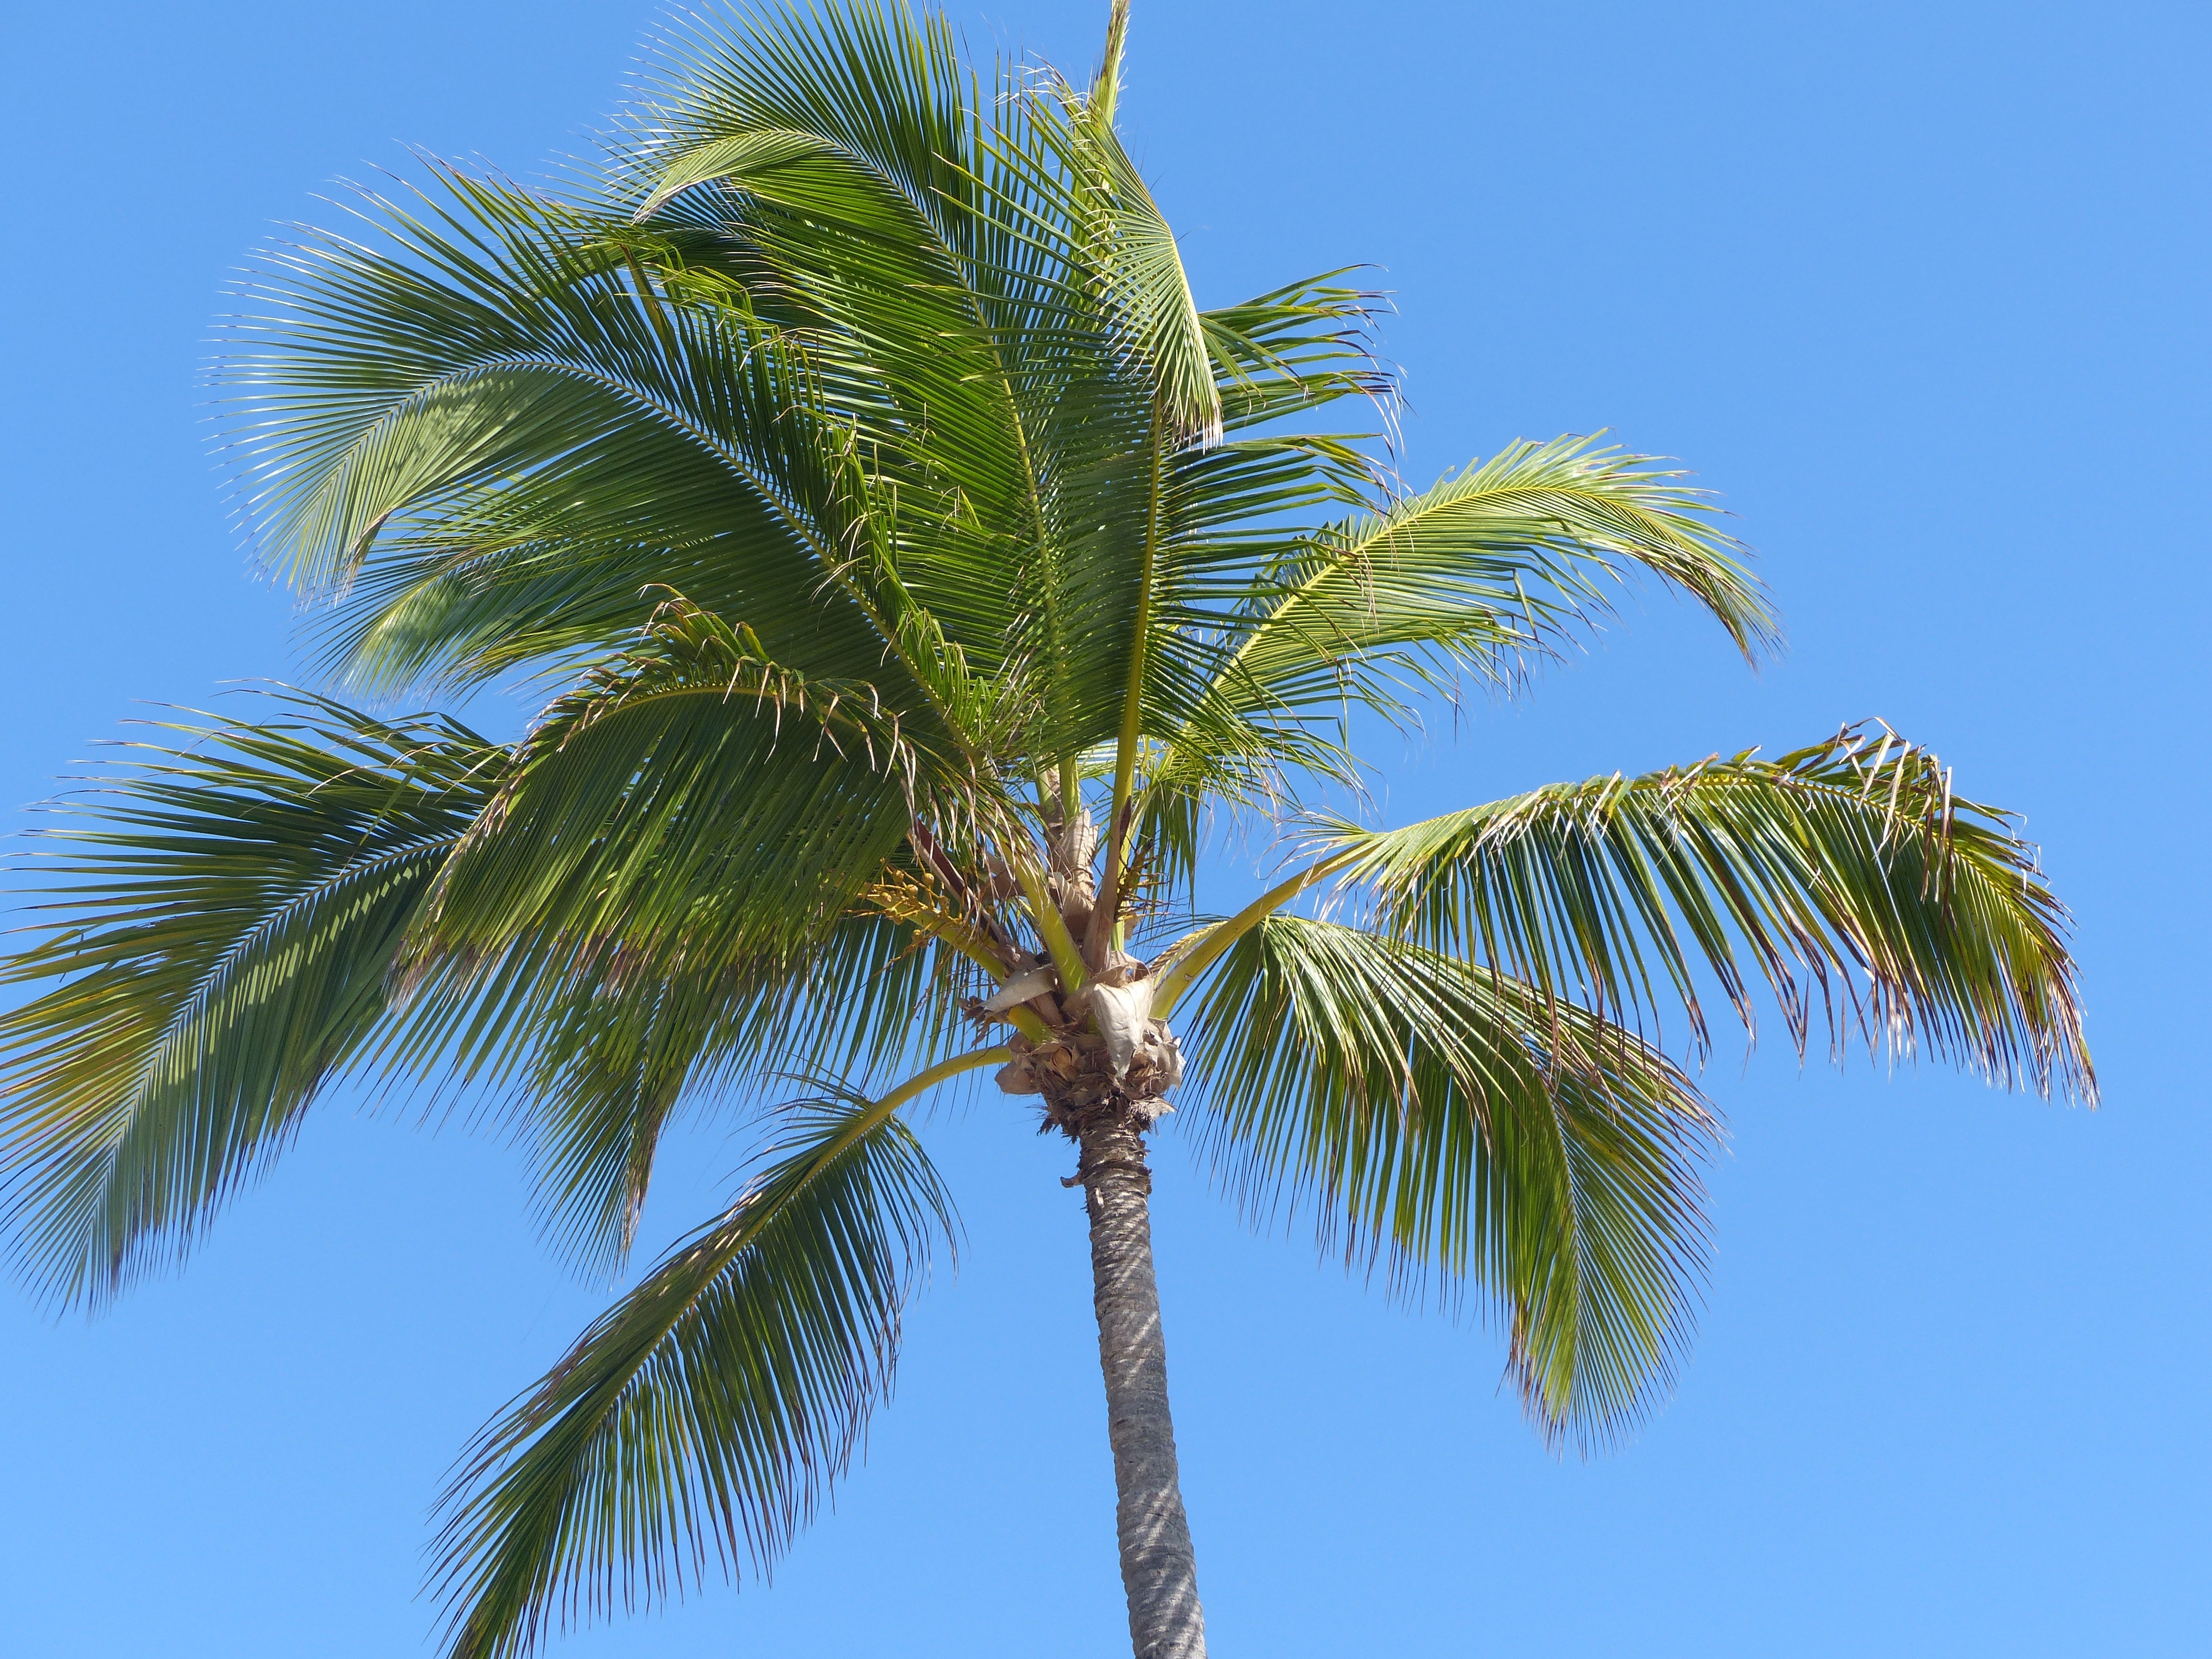
tree, branch, plant, sky, leaf, flower, palm, produce, holiday, botany, blue, frond, partly cloudy, flowering plant, date palm, woody plant, land plant, arecales, palm family, borassus flabellifer